KFOR-TV

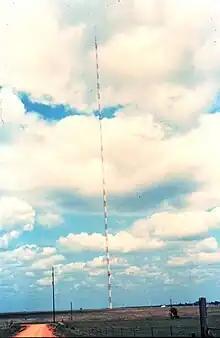

OPUBCO sold WKY-TV to the Evening News Association on July 16, 1975, for $22.697 million; this included $197,000 for upgrades to the studio building. WKY-TV was sold after the FCC adopted cross-ownership rules preventing the same company from owning newspapers and broadcast outlets in the same market. While Oklahoma City was not one of 16 markets the FCC had planned to strictly enforce this rule, the sale happened under the possibility, with OPUBCO preferring Evening News as the buyer since it also was a newspaper publisher-turned-broadcaster. Additionally, Oklahoma City was the smallest market in which the company owned a TV station. WKY, the "Oklahoman", and the "Times" were all retained by OPUBCO, which planned to purchase additional TV and radio stations with the sale proceeds under the newly renamed Gaylord Broadcasting division. As OPUBCO/Gaylord retained the rights to the WKY call sign, WKY-TV was rechristened as KTVY on January 5, 1976.